Rocky Butte

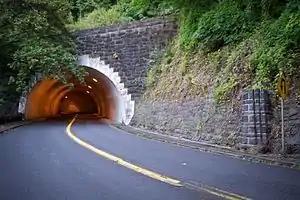
The Rocky Butte Tunnel

At the summit of Rocky Butte, a rotating airway beacon was erected in 1929; although the beacon is still lit, it was officially decommissioned in the late 1960s.